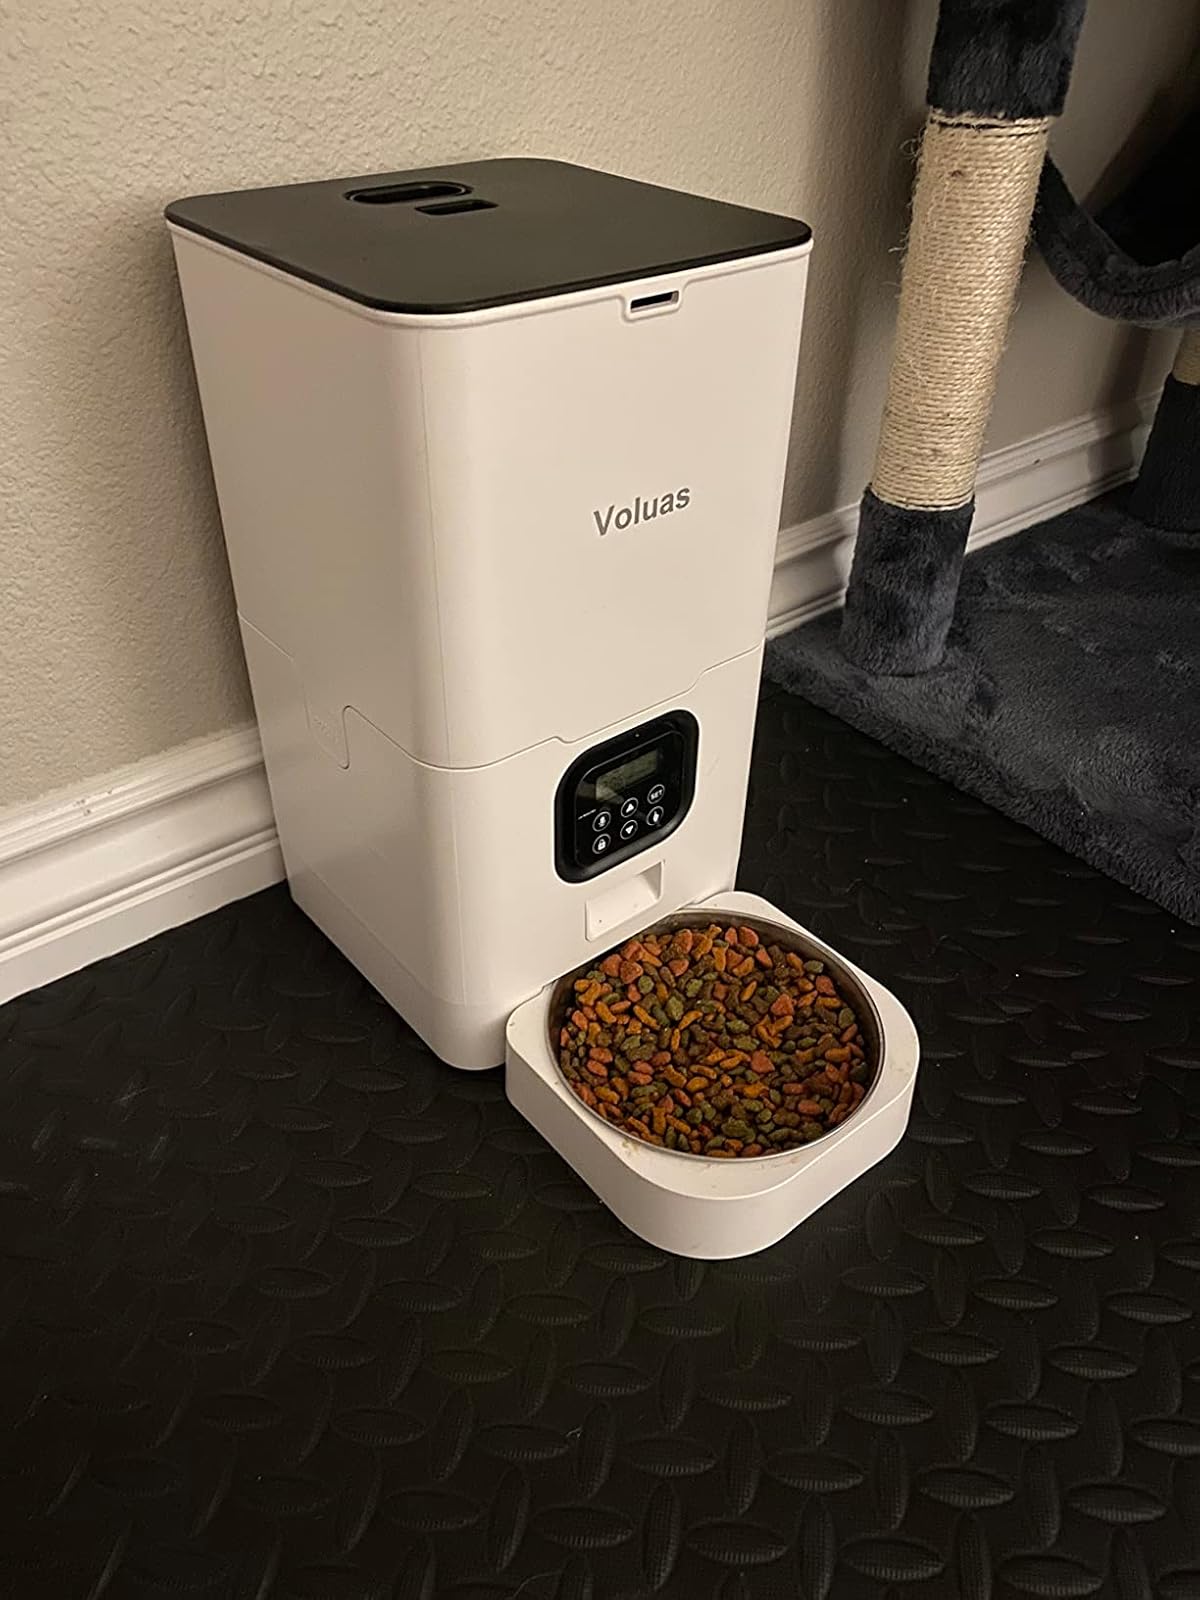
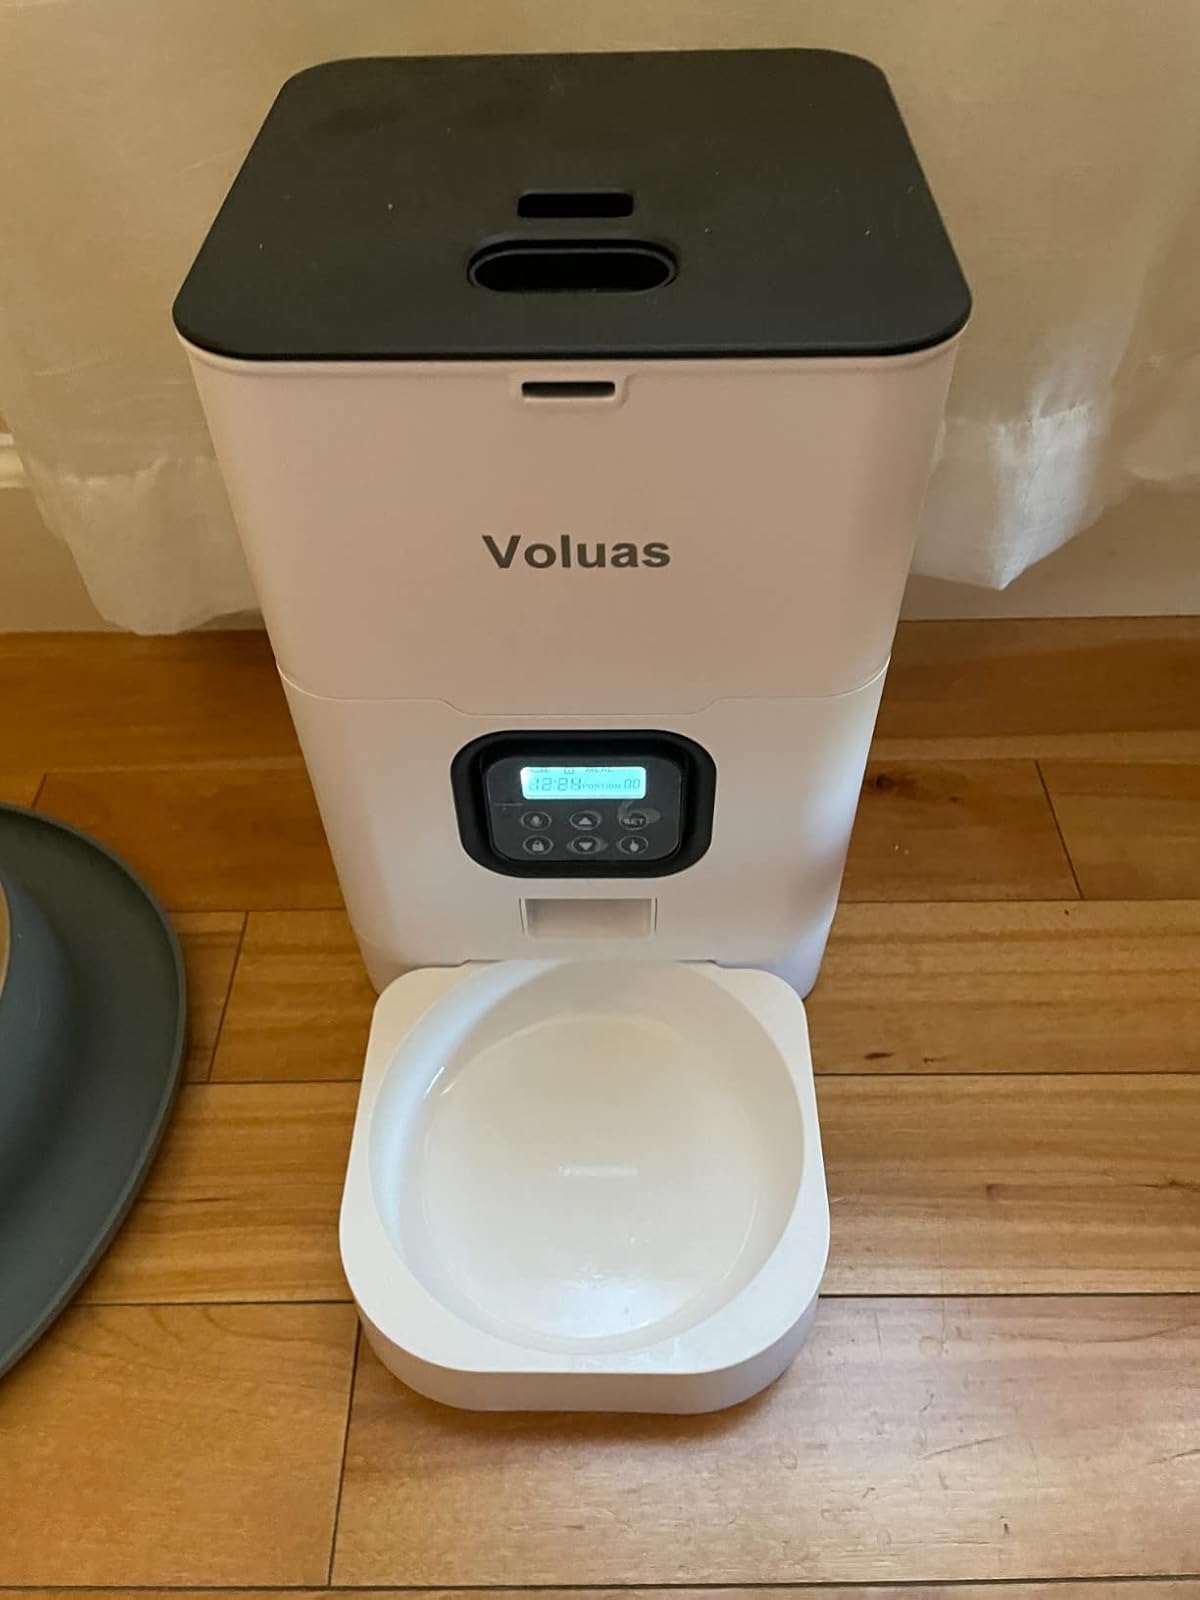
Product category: items_feeder
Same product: yes